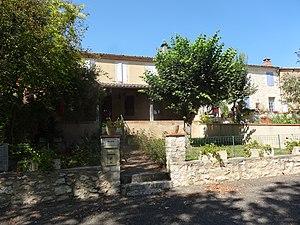
Mairie de Sérempuy.
Sérempuy est une commune française située dans le département du Gers en région Occitanie.